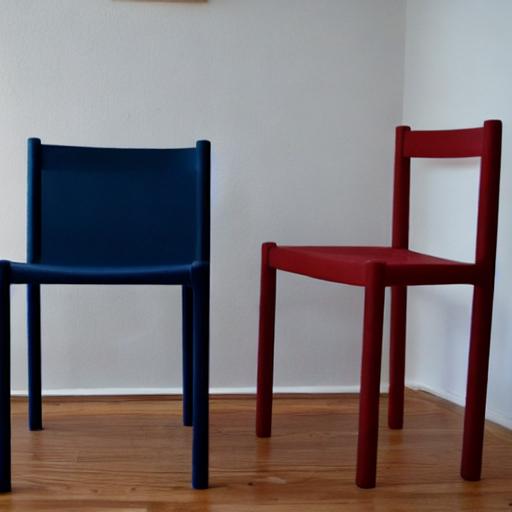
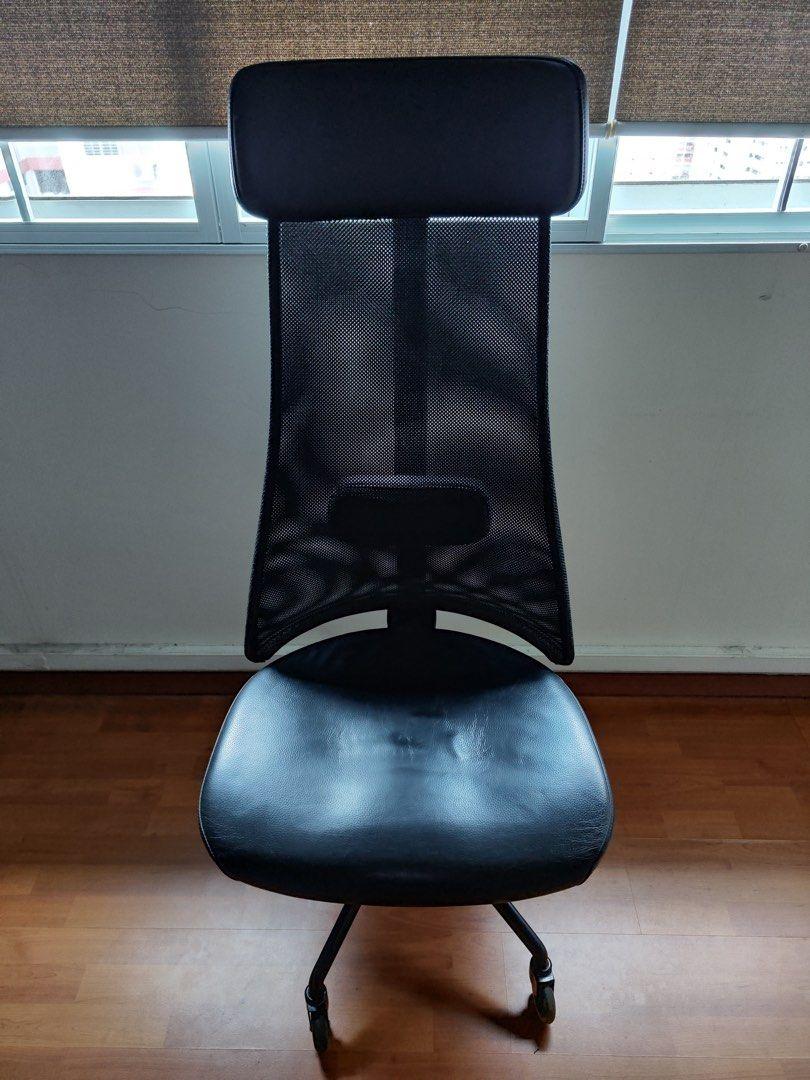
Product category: items_chair
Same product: no